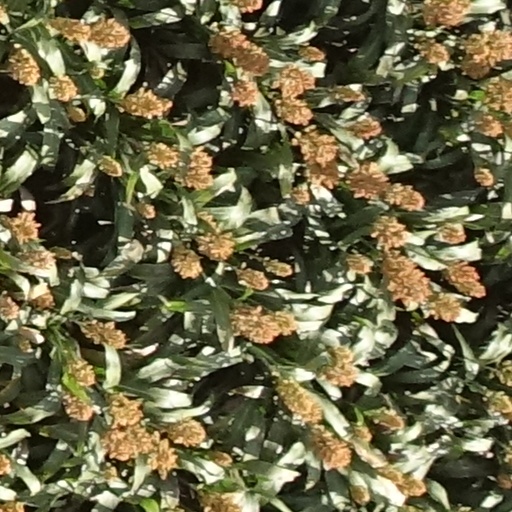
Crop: sorghum